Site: brandenburg
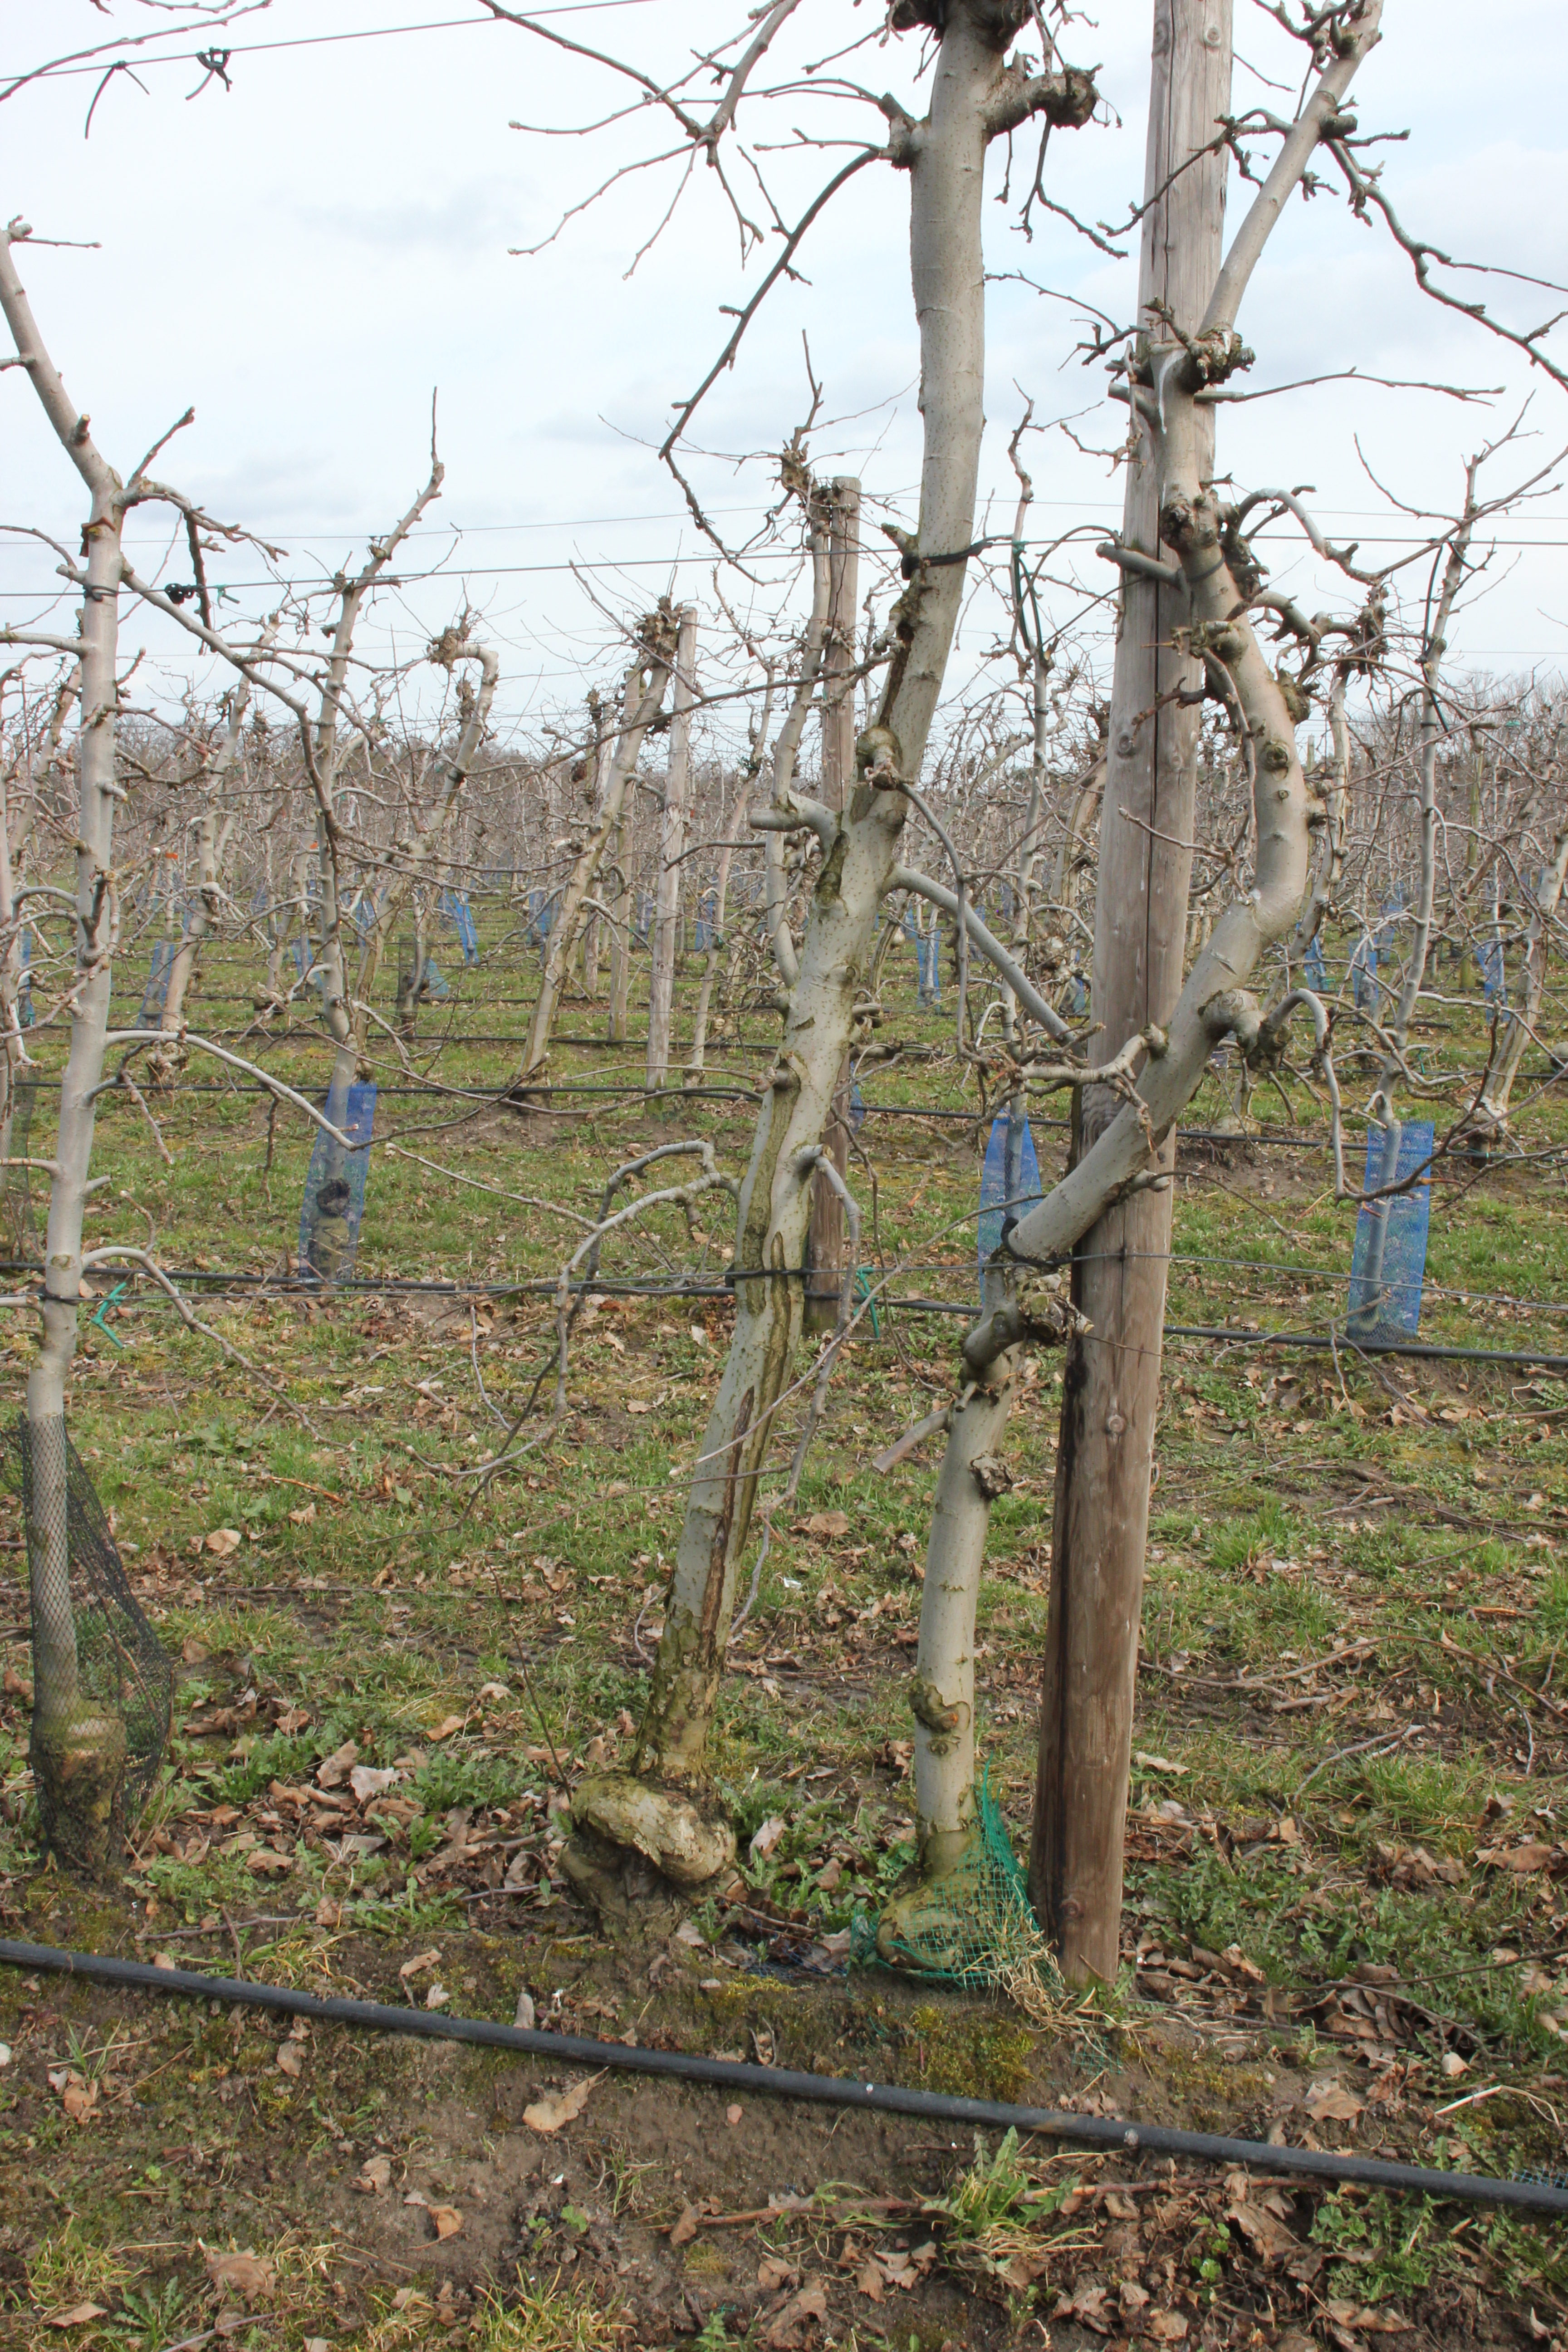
Growth stage (BBCH 01): Bud development